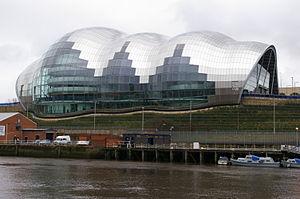
The Sage Gateshead est une école de musique et salle de concert et de conférences dans un immeuble design inauguré en 2004 à Gateshead en Angleterre, conçu par le célèbre architecte britannique Norman Foster.
Norman Foster, baron Foster of Thames Bank, né le 1ᵉʳ juin 1935 à Manchester, est un architecte britannique. Émule de Buckminster Fuller, Foster est l'un des principaux représentants de l'architecture high-tech avec, entre autres, Richard Rogers.
La blob architecture ou blobitecture ou encore architecture de blobs, de « blob » en anglais signifiant « tache » ou « goutte », est un terme donné à un courant architectural dans lequel les bâtiments ont une forme organique molle et bombée, comme de grosses amibes. Parfois, en voulant donner un nom plus francophone pour cette appellation correspondant à une catégorisation relativement peu répandue localement dans ses concepts, certaines revues d'architecture avancent le terme d'architecture « organique », mais c'est faire l'amalgame avec une architecture organique qui tirerait ses fondements de Wright et qui ne serait pas forcément de forme molle. Le qualificatif « biomorphique » serait alors plus approprié pour ses correspondances avec « organique » sans pour autant les confondre l'un avec l'autre.